North Indian Ocean tropical cyclone

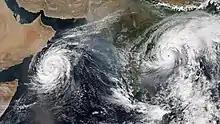
Very severe cyclonic storms Luban (left) and Titli (right) over the Arabian Sea and the Bay of Bengal in October 2018

The basin is divided into two sub-basins the Bay of Bengal and the Arabian Sea.